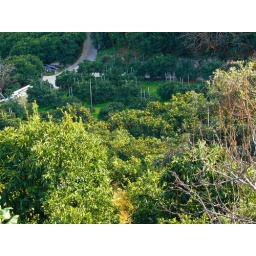
Japanese mandarin orange field in Ikuchi island